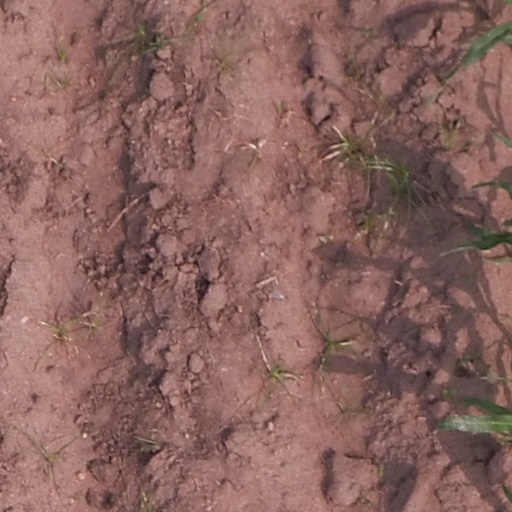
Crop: maize; corn